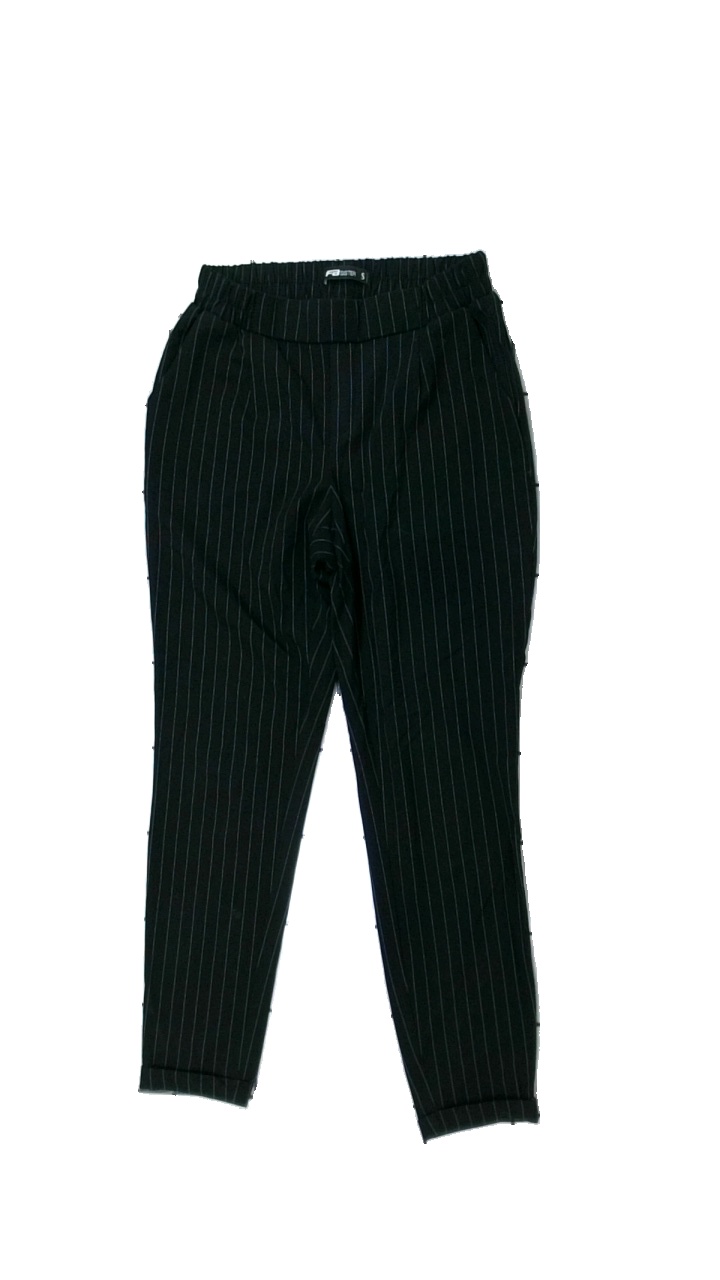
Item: Trousers (Ladies)
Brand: Fbsisters (new Yorker)
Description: randiga byxor med fläck bak
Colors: Black, White
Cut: Regular
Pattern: Striped
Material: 61% polyester 39% cotton
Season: All
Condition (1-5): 3
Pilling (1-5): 5
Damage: fläckar
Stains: Major
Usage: Export
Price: <50